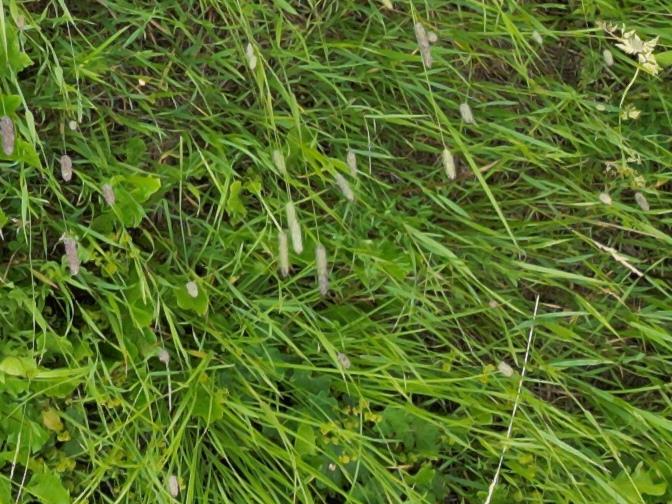
Flowers visible: yarrow flowers